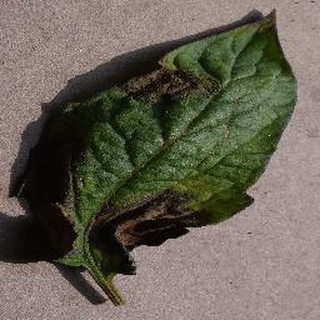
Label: tomato_late_blight